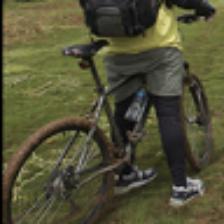
Label: NonHuman